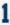
Number: 1